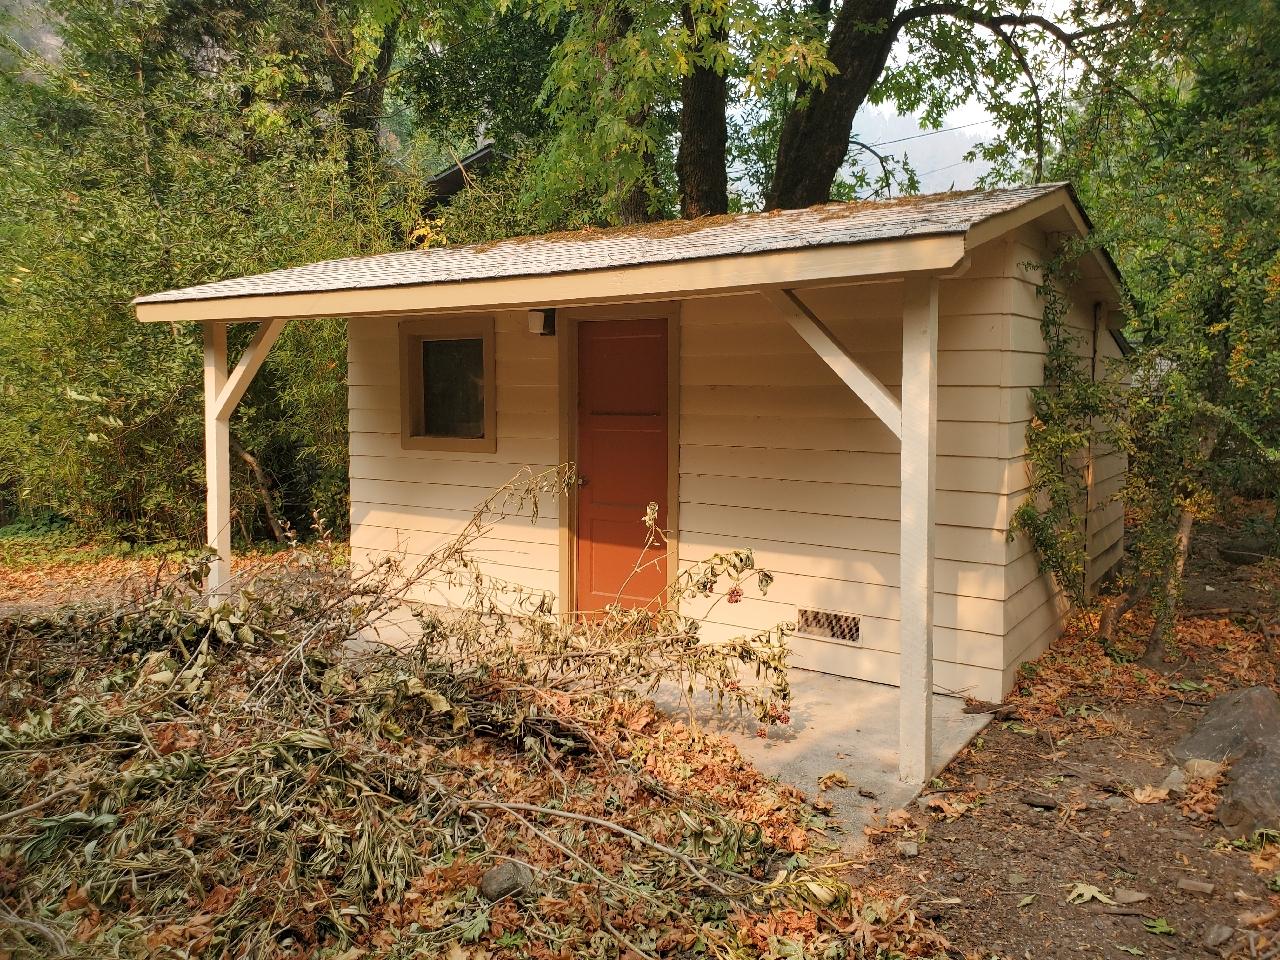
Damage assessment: no_damage